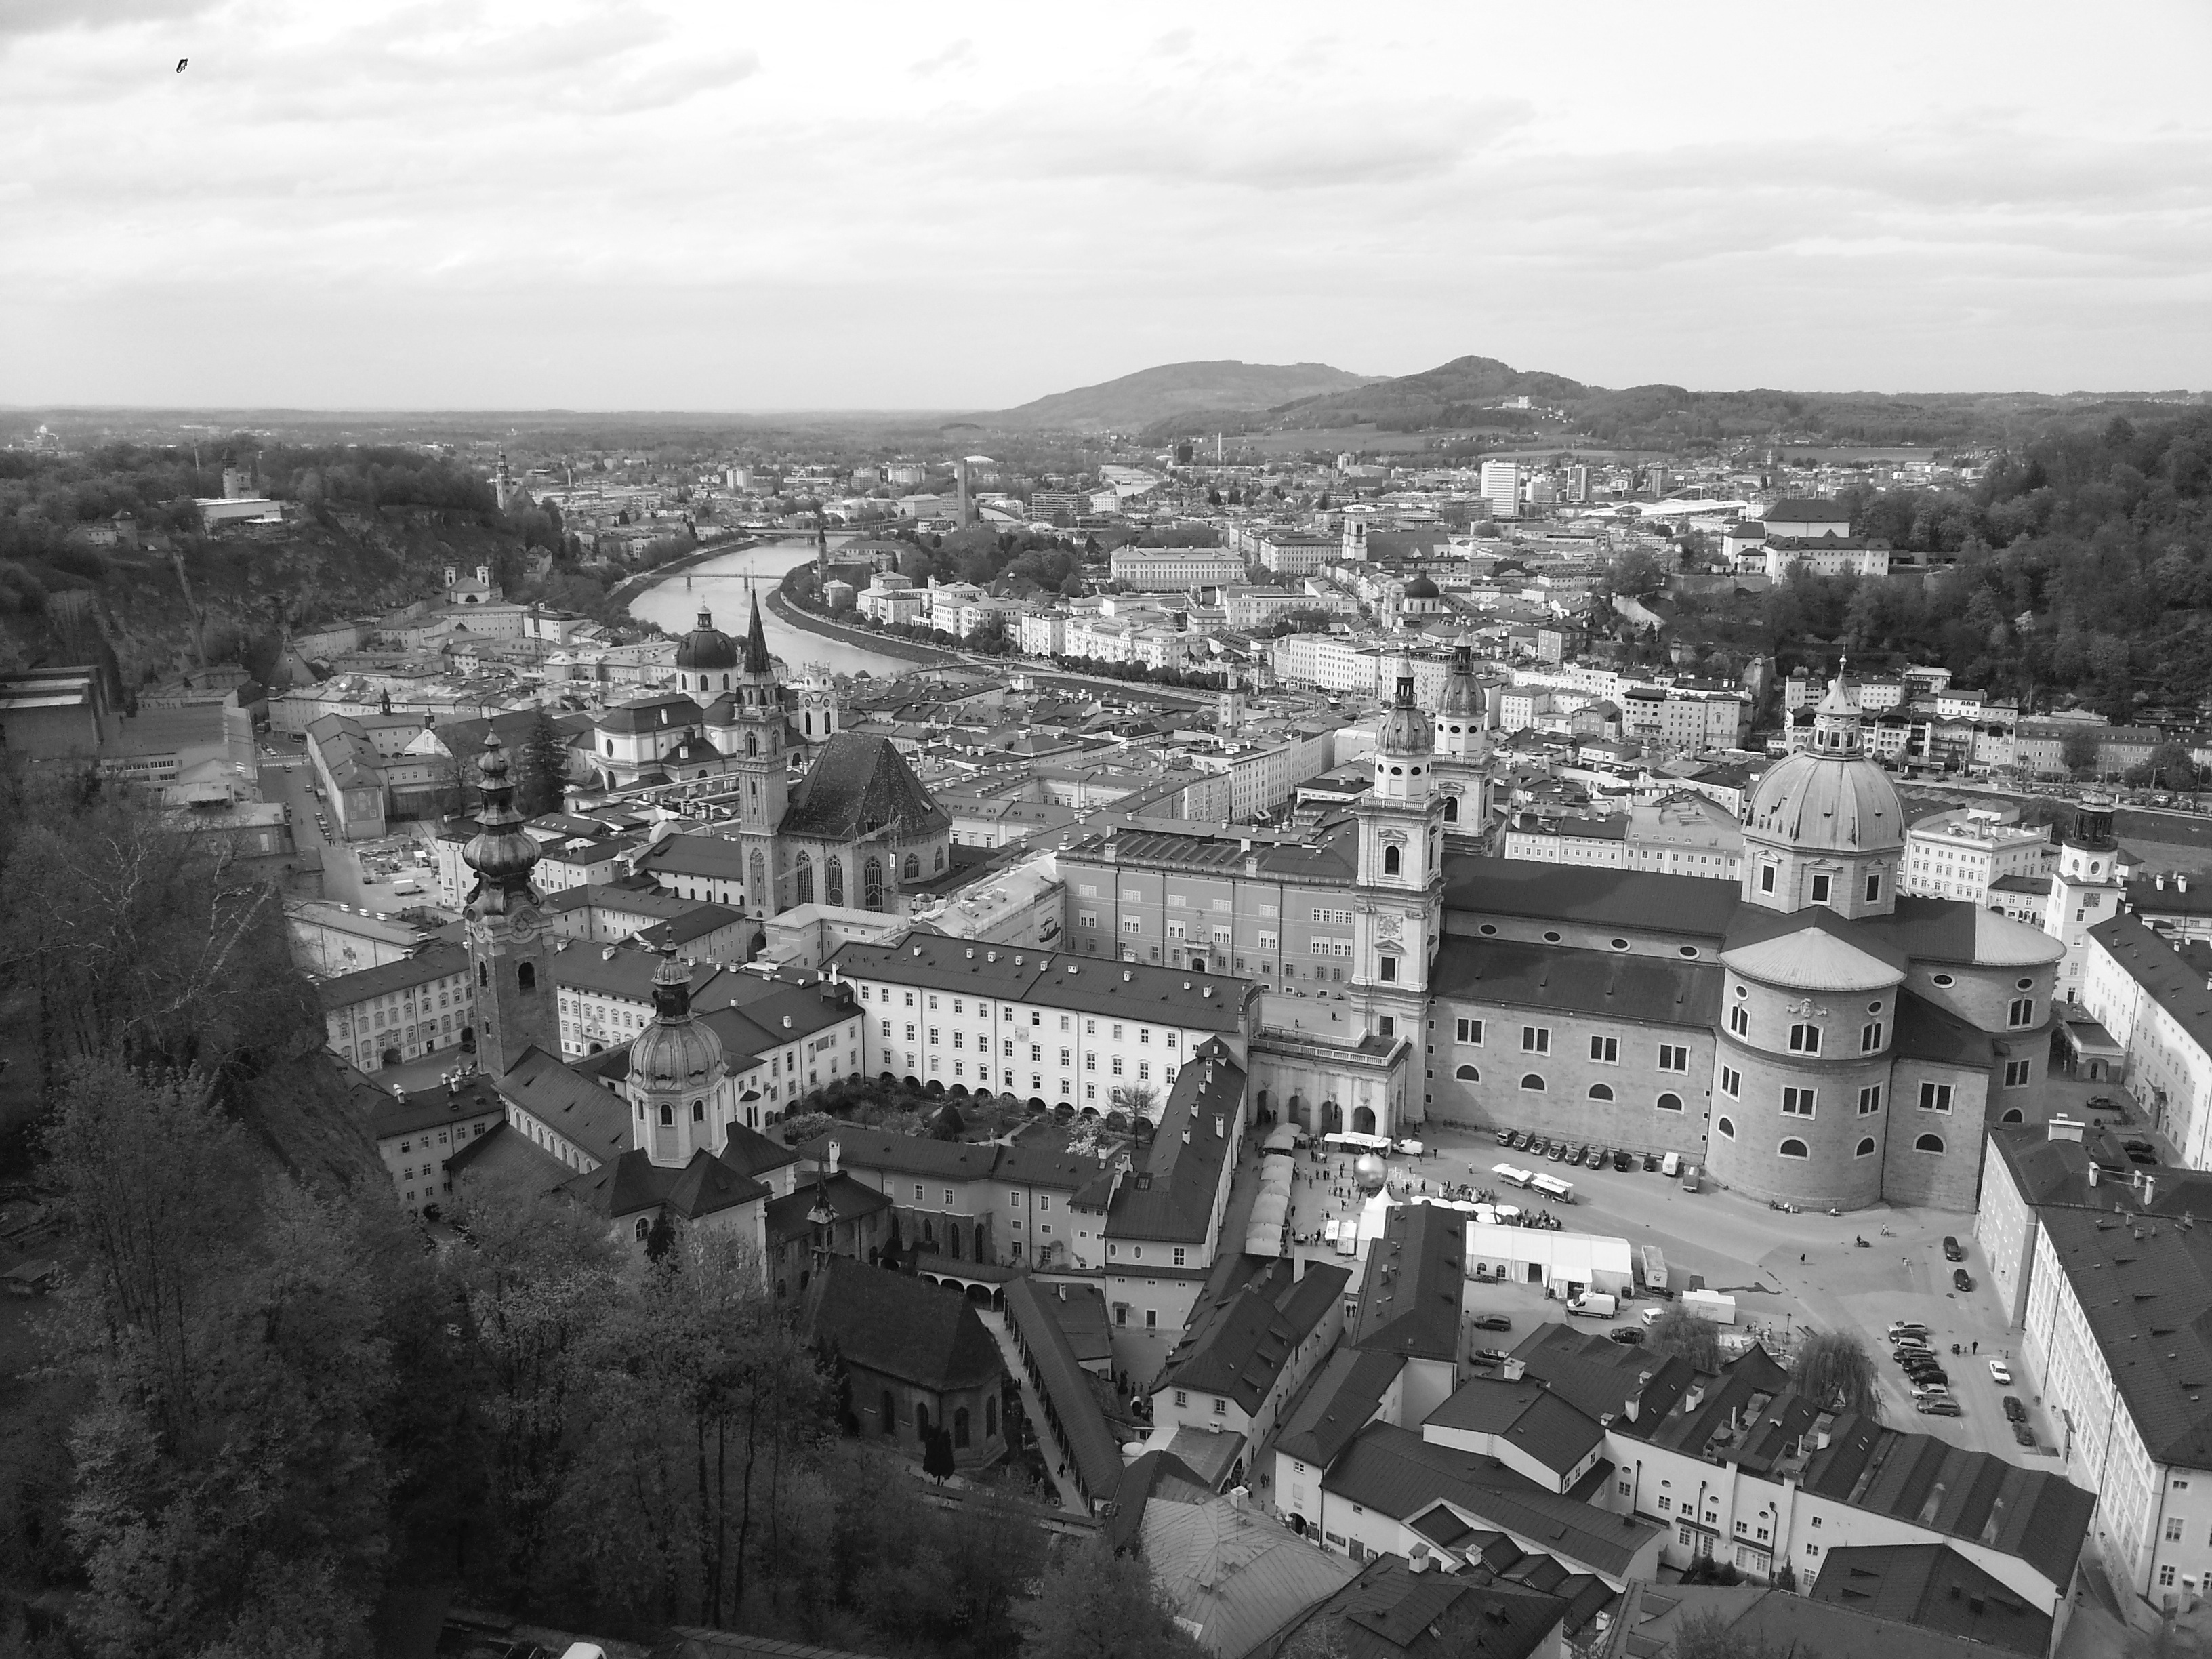
black and white, photography, town, old, cityscape, panorama, village, monochrome, history, bird's eye view, aerial photography, urban area, monochrome photography, ancient history, residential area, human settlement